Gänsbrunnen

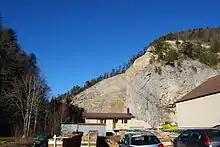
Quarry in Gänsbrunnen

, Gänsbrunnen had an unemployment rate of 4.4%. , there were 23 people employed in the primary economic sector and about 8 businesses involved in this sector. 2 people were employed in the secondary sector and there was 1 business in this sector. 10 people were employed in the tertiary sector, with 2 businesses in this sector. There were 51 residents of the municipality who were employed in some capacity, of which females made up 45.1% of the workforce.